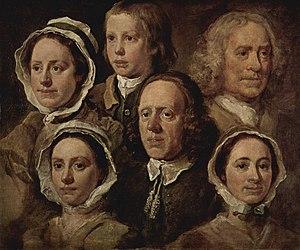
Le Livre des snobs, par l'un d'entre eux est un ouvrage de William Makepeace Thackeray, écrivain anglais de l'époque victorienne, publié en 1848. Le livre reprend une série d'articles hebdomadaires parus dans Punch sous le titre « The Snobs of England, By One of Themselves », œuvre pseudonymique dont le personnage principal s'appelle Snob. Il s'agit donc des confessions ou des mémoires d'un snob.